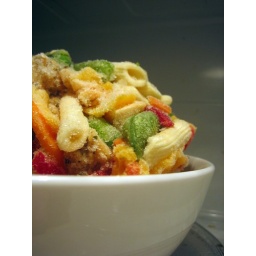
MMMM....frozen food out of a bag and into a bowl in the microwave for dinner. Later it exploded.